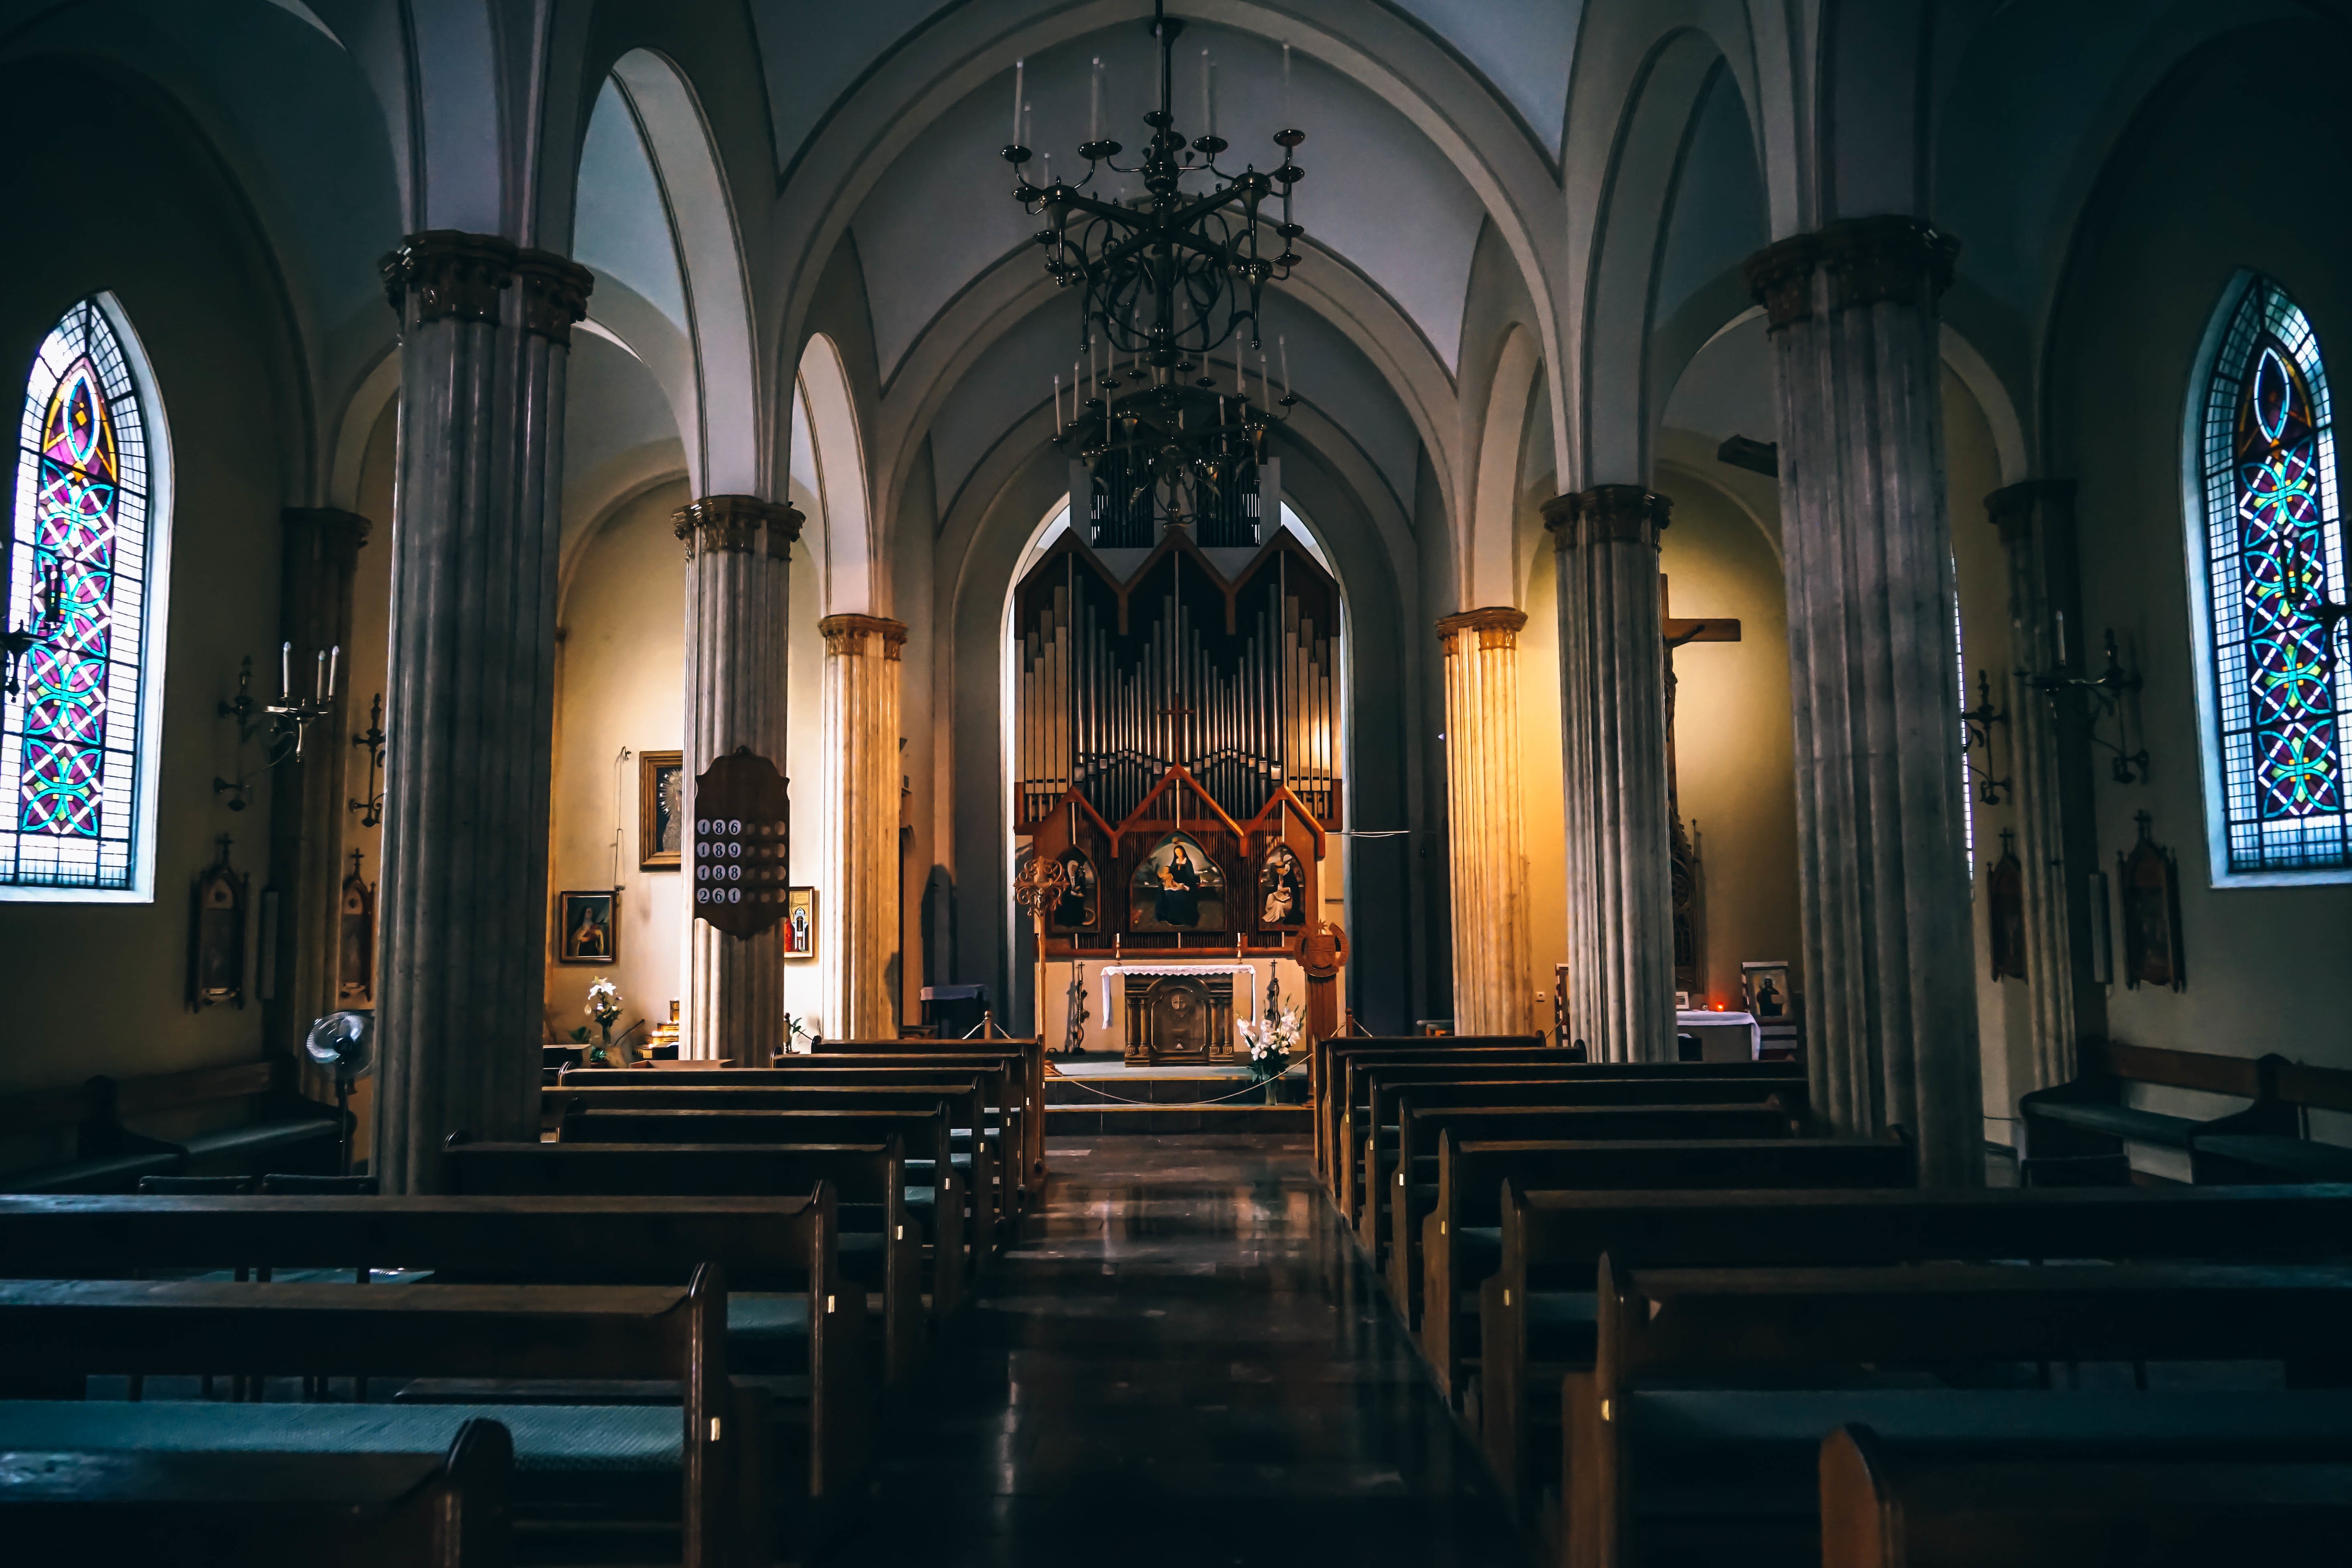
building, church, cathedral, chapel, place of worship, synagogue, basilica